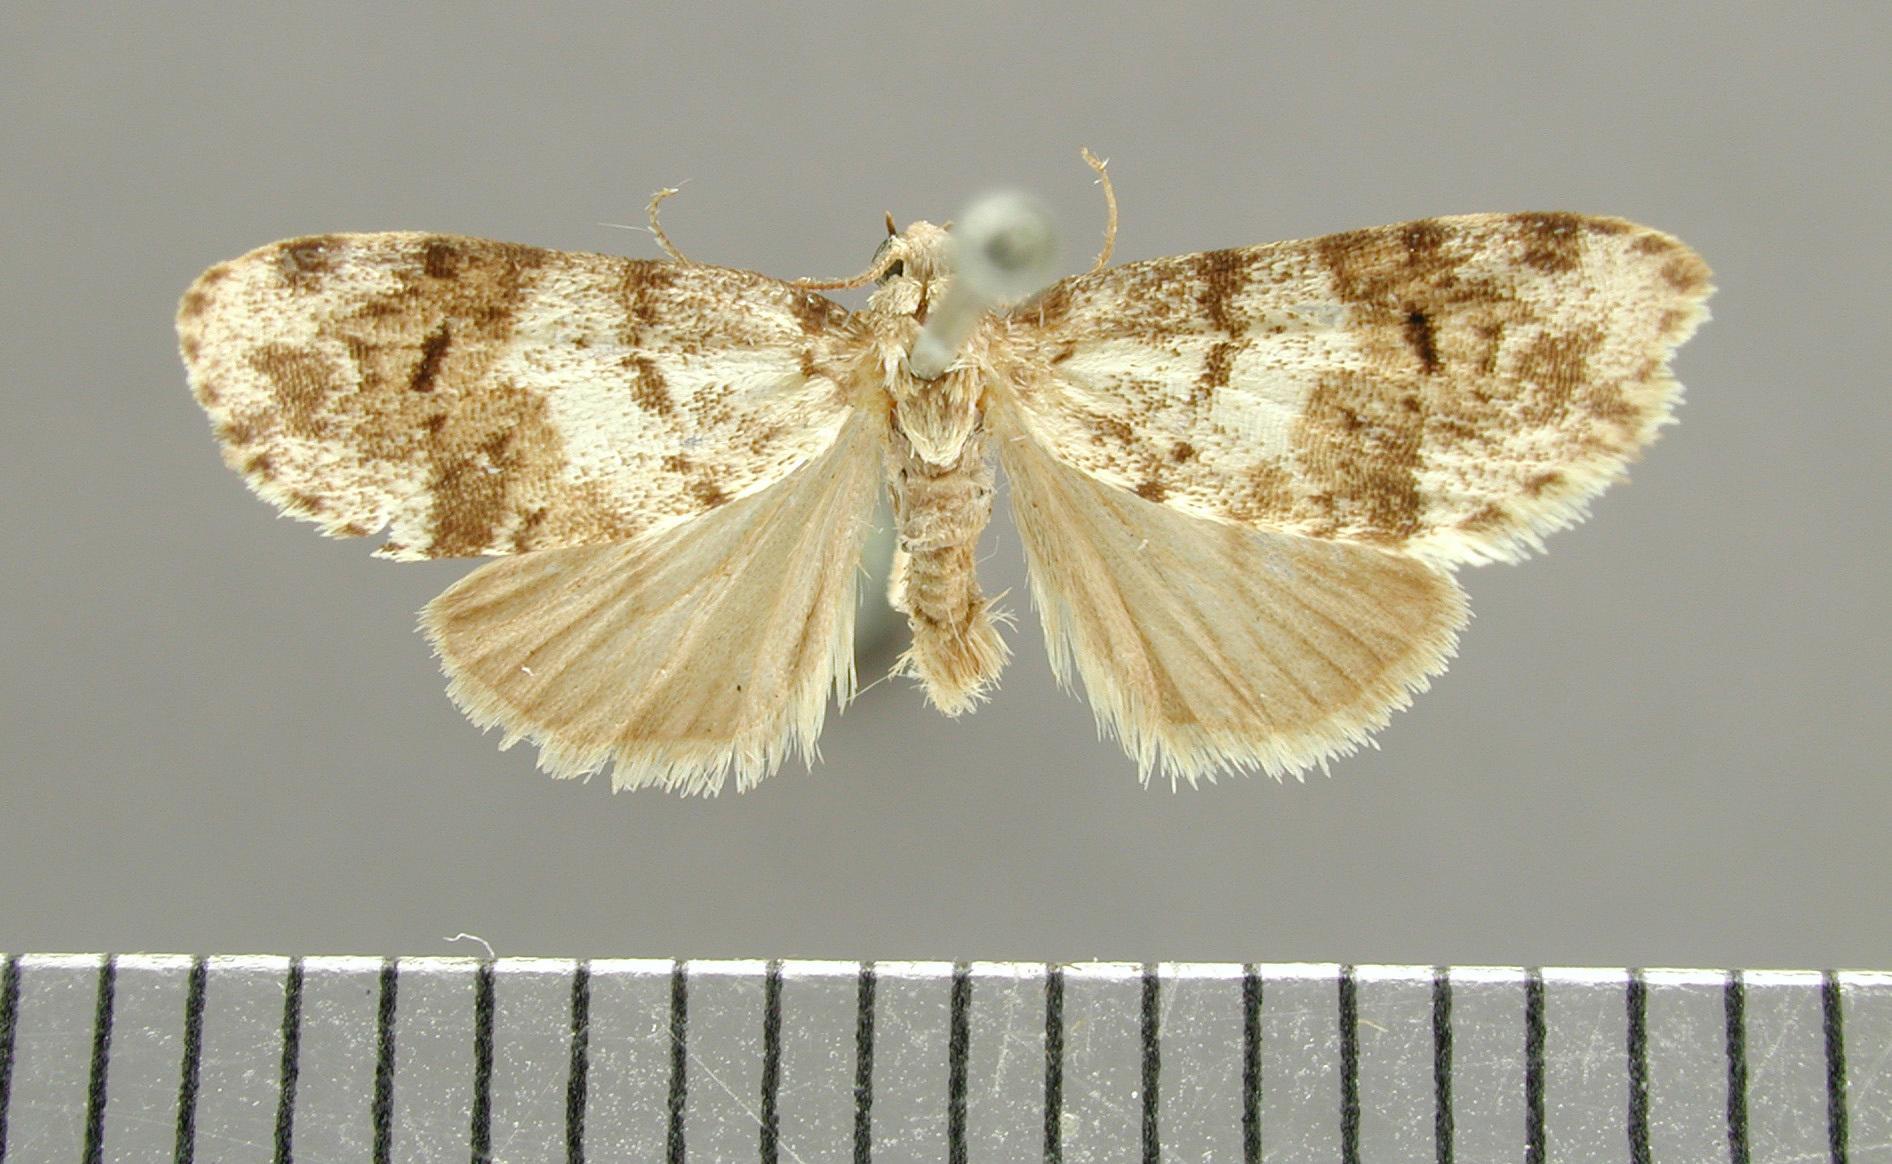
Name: Clemensia mucida
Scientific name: Clemensia mucida Schaus, 1911
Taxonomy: Animalia, Arthropoda, Insecta, Lepidoptera, Arctiidae
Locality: Juan Vinas, Costa Rica